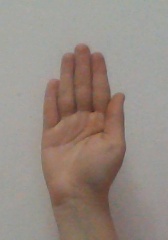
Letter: seen